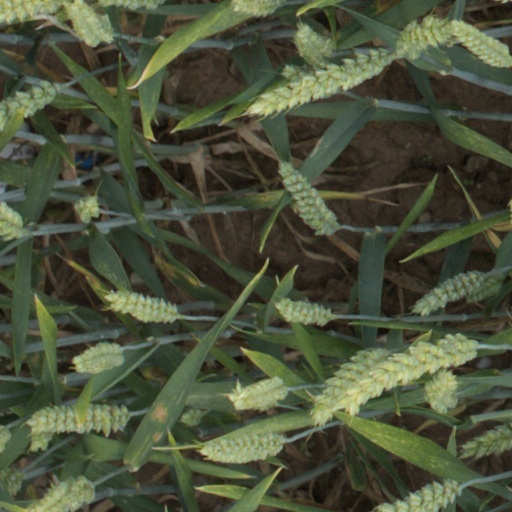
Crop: wheat